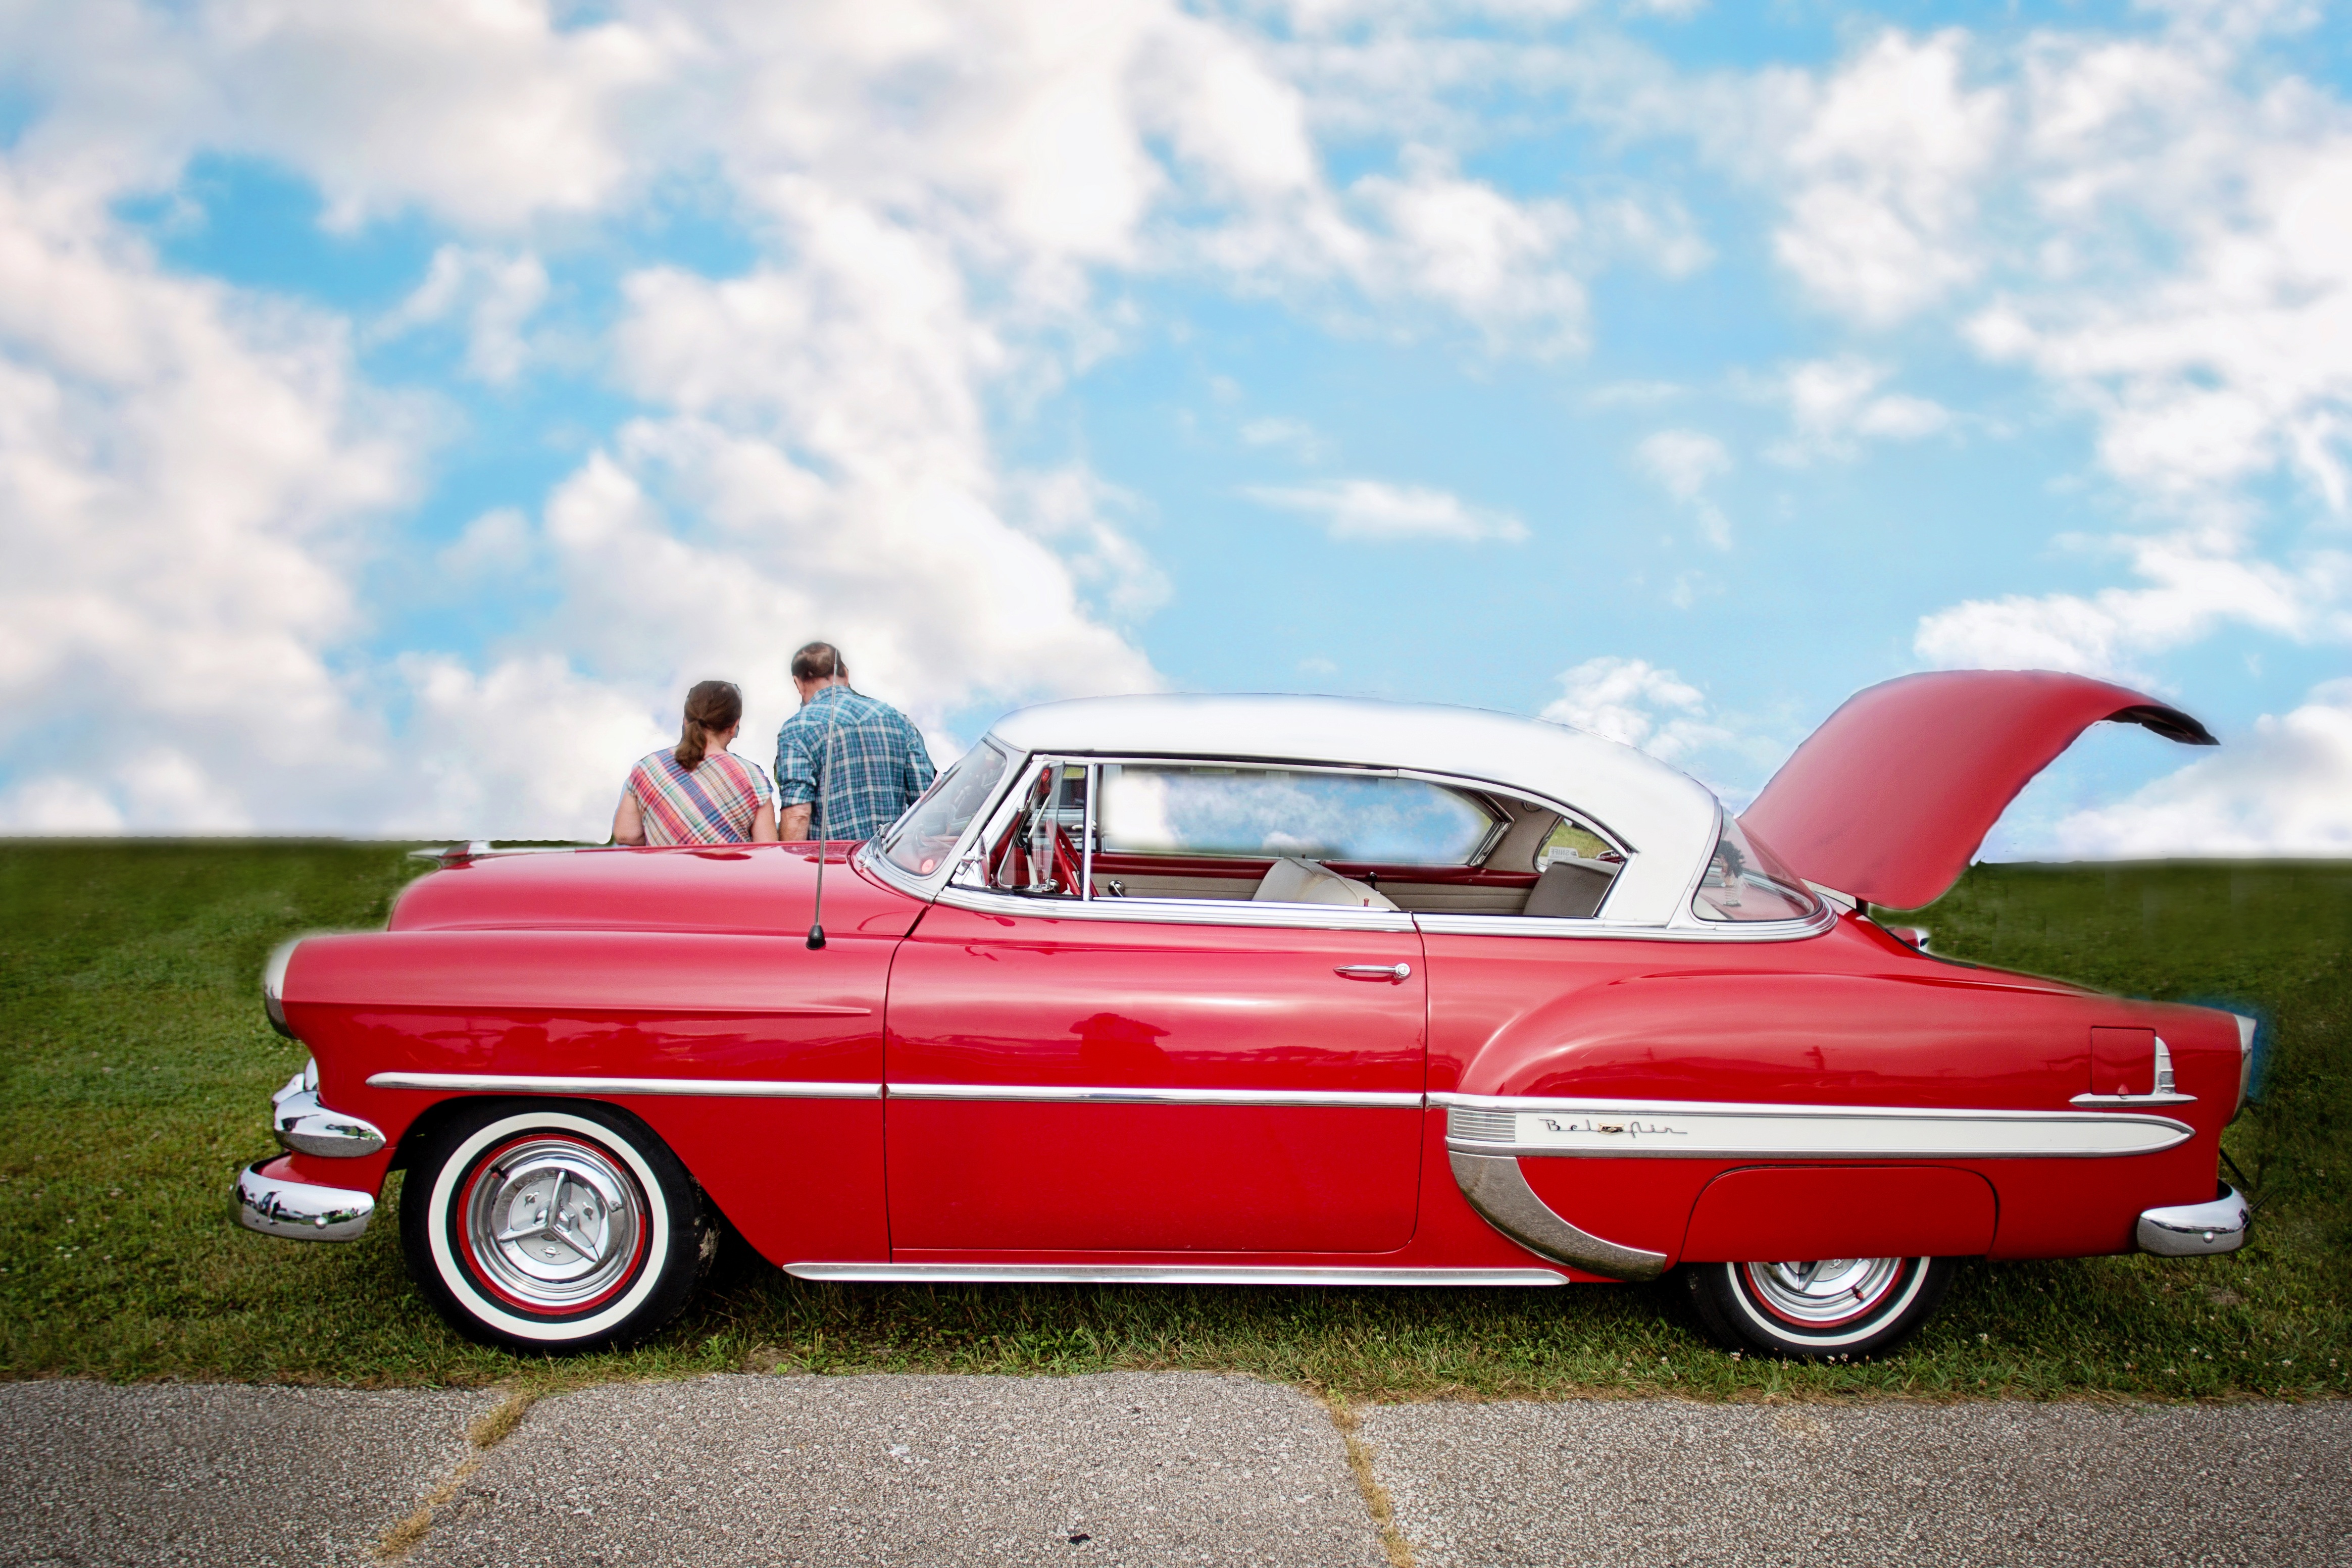
car, automobile, retro, old, transportation, red, vehicle, auto, vintage car, sedan, classic, chevrolet, convertible, coupe, shiny, stylish, antique car, land vehicle, automobile make, automotive exterior, automotive design, luxury vehicle, full size car, chevrolet bel air